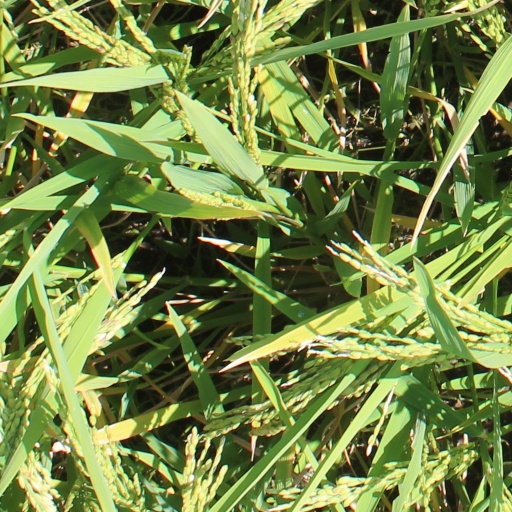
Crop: rice